Jerry Chambers

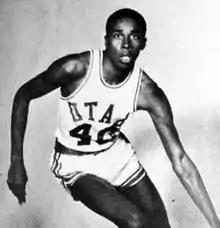
Chambers as a member of the Utah Utes, circa 1964–66

Chambers then attended the University of Utah from 1963 to 1966, winning the NCAA basketball tournament Most Outstanding Player award in 1966, despite his Runnin' Utes finishing fourth at the 1966 Final Four.